Clifton Springs, Victoria

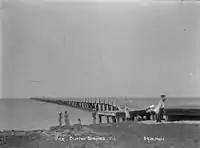
Clifton Springs pier, 1910s

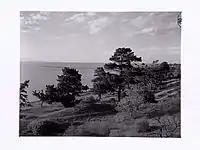
Clifton Springs, overlooking the pier, 1955

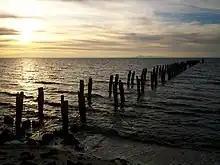
Clifton Springs pier, 2007

Clifton Springs, often grouped with its neighbouring town, Drysdale, overlooks Corio Bay, the You Yangs and Geelong. This combined urban area had an estimated population of 13,494 at June 2016. The area has undergone significant changes over the past decade, with new housing developments on the north side of the town.